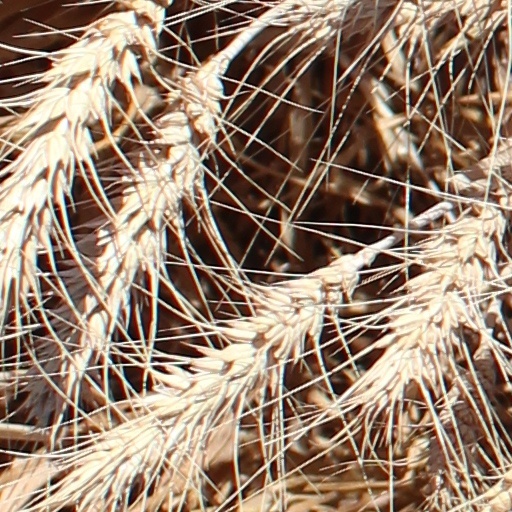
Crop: wheat